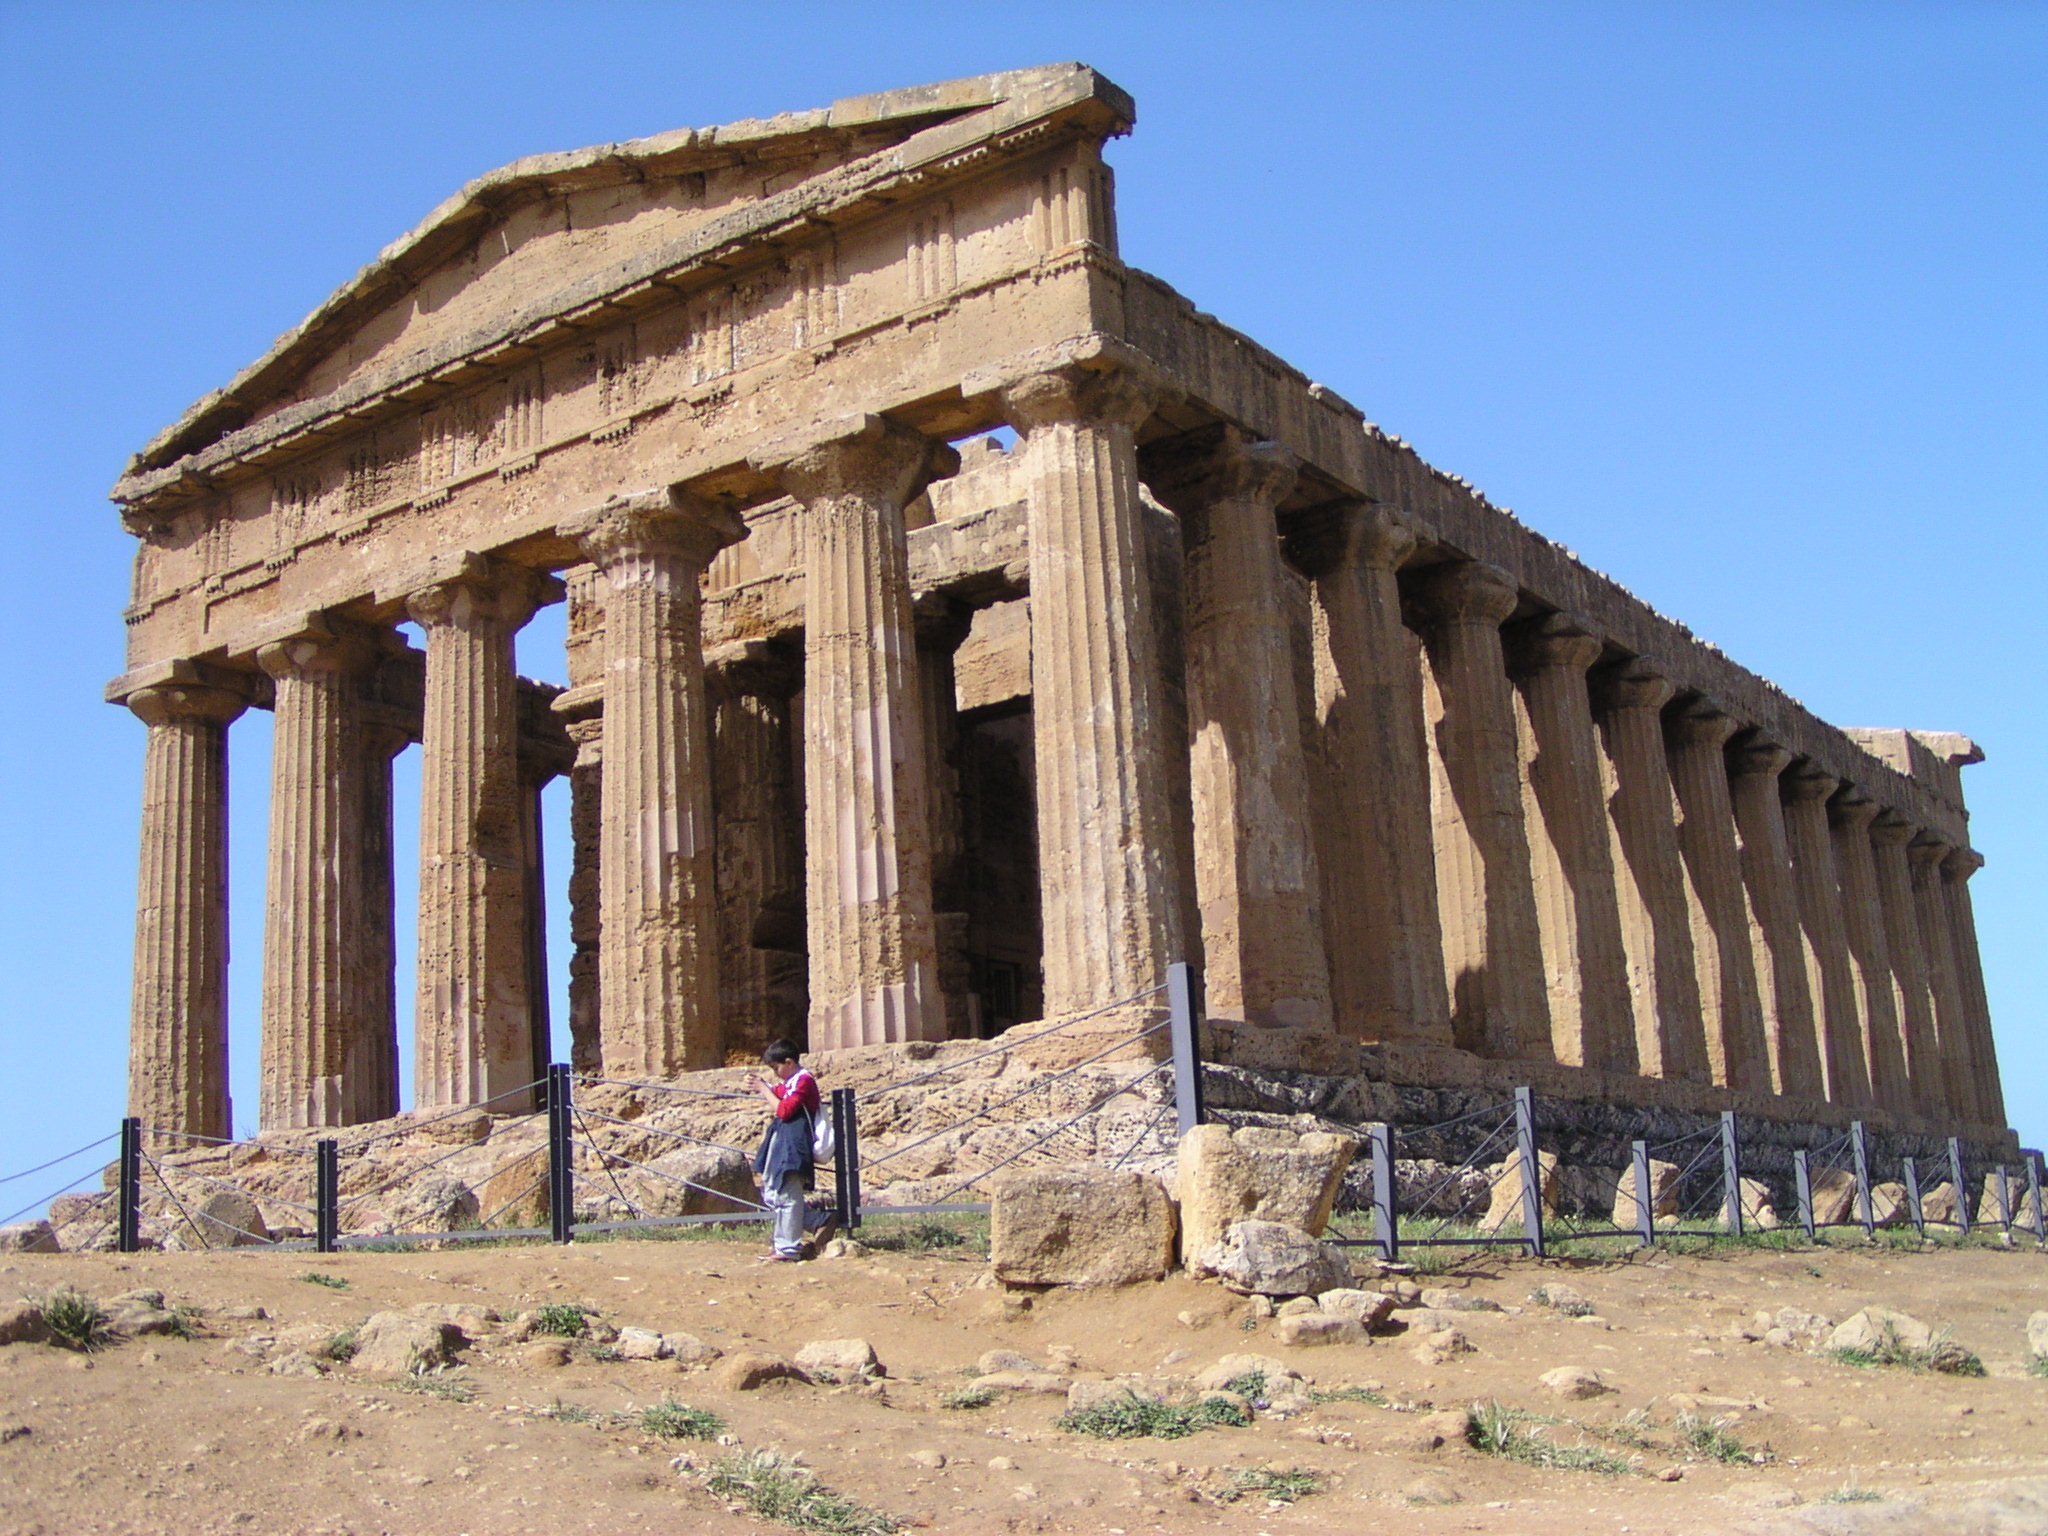
architecture, structure, building, column, greek, ancient, landmark, fortification, place of worship, amphitheatre, temple, ruins, columns, pillars, sicily, archaeological site, unesco world heritage site, roman temple, historic site, ancient history, egyptian temple, ancient roman architecture, ancient greek temple